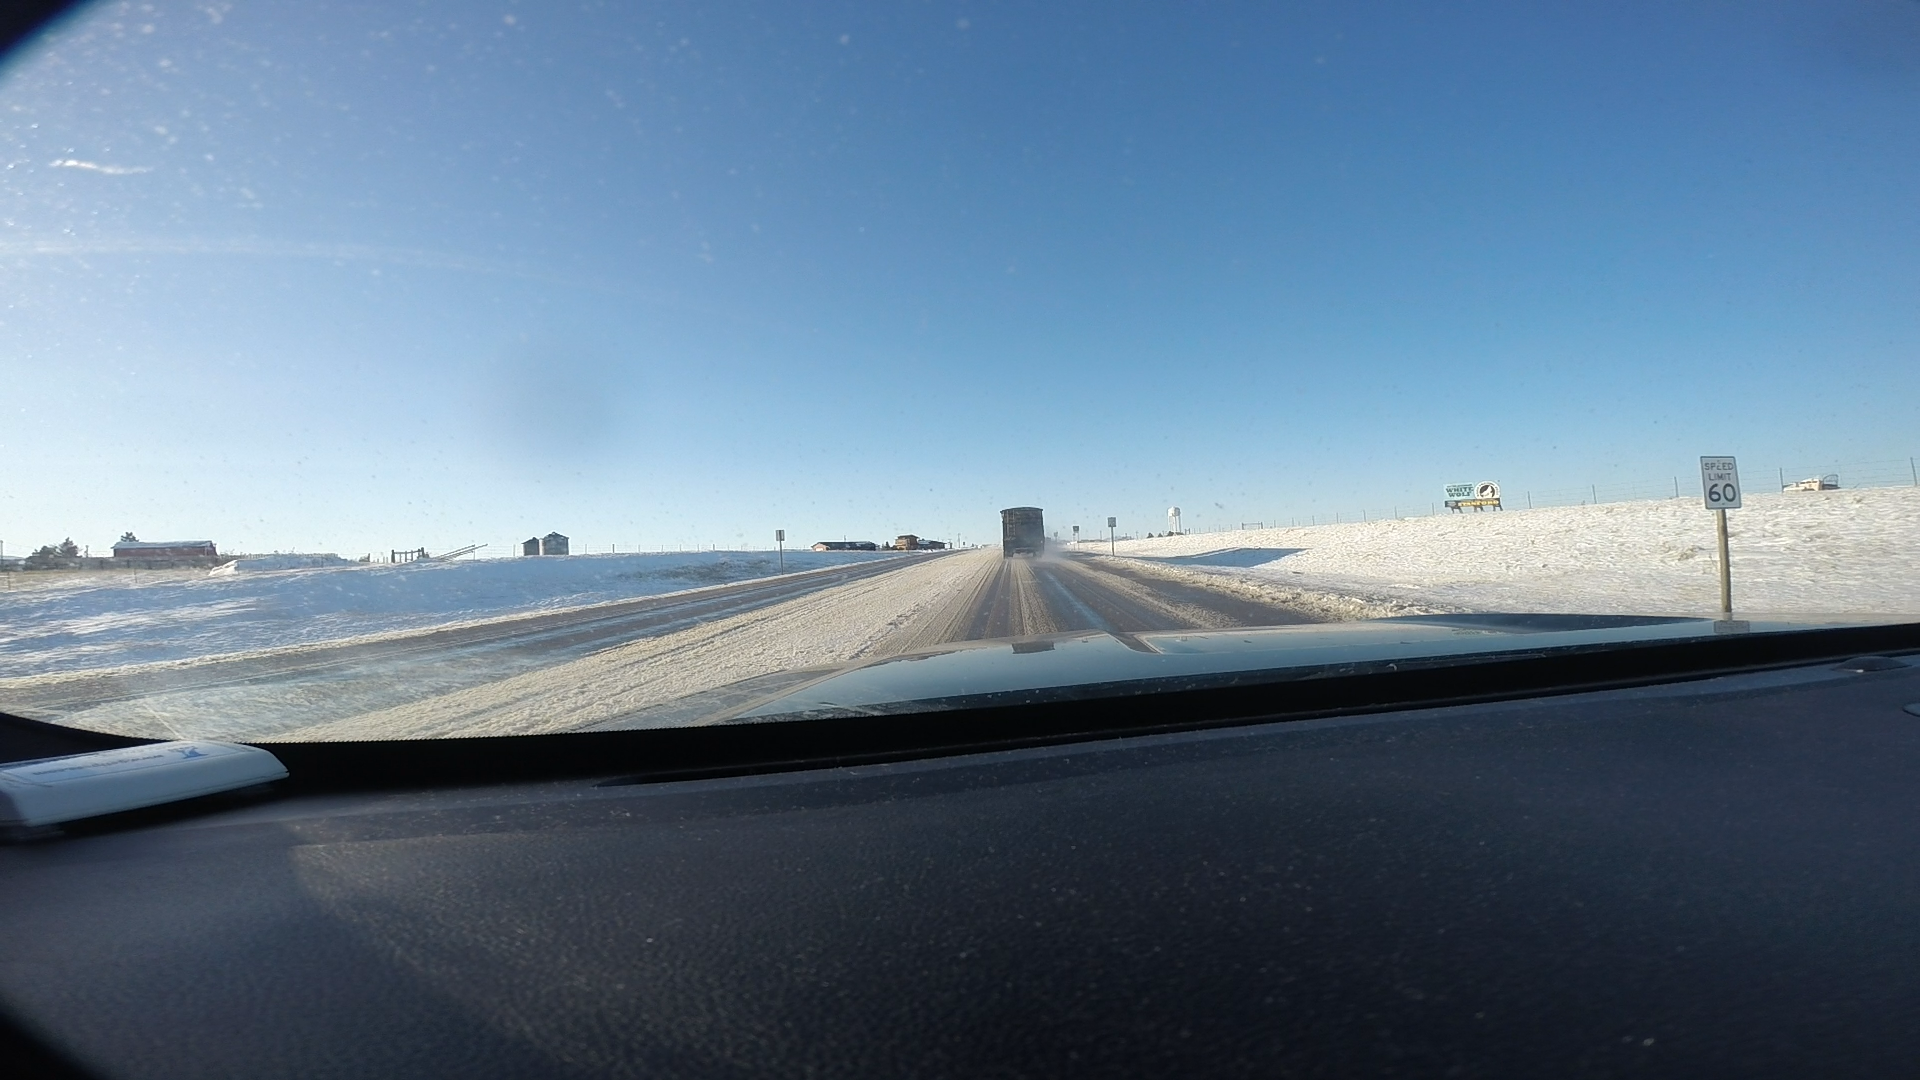
Speed limit sign label: mph60